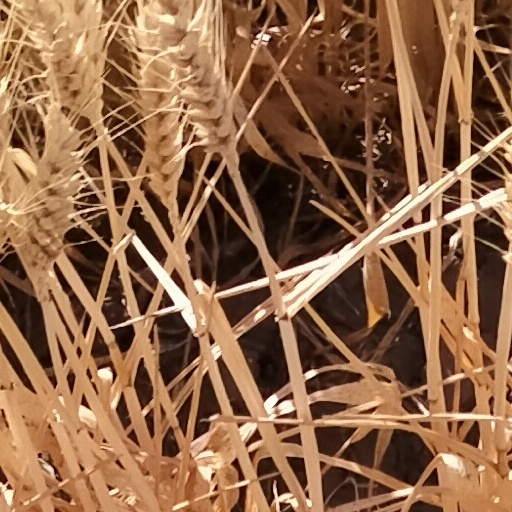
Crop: wheat